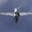
Label: airplane